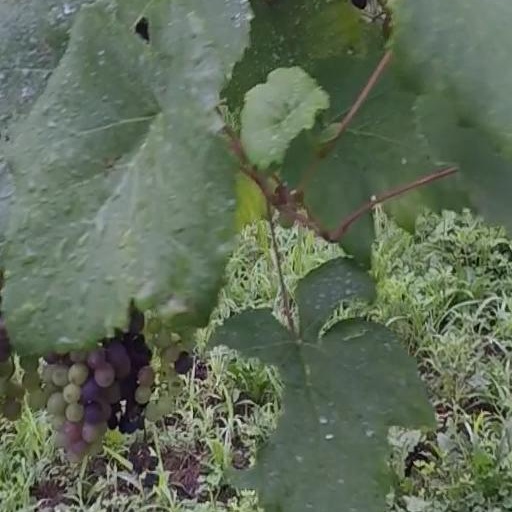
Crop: grape